Daniel Huber

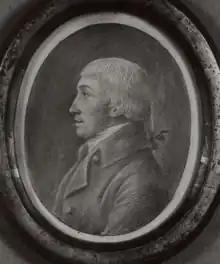
Daniel Huber

Daniel Huber (23 June 1768, Basel – 3 December 1829, Basel) was a Swiss mathematician and astronomer. He worked at the University of Basel and became chancellor in 1804 at the University of Basel, and is noted for establishing one of Switzerland's earliest continuous instrumental meteorological series.